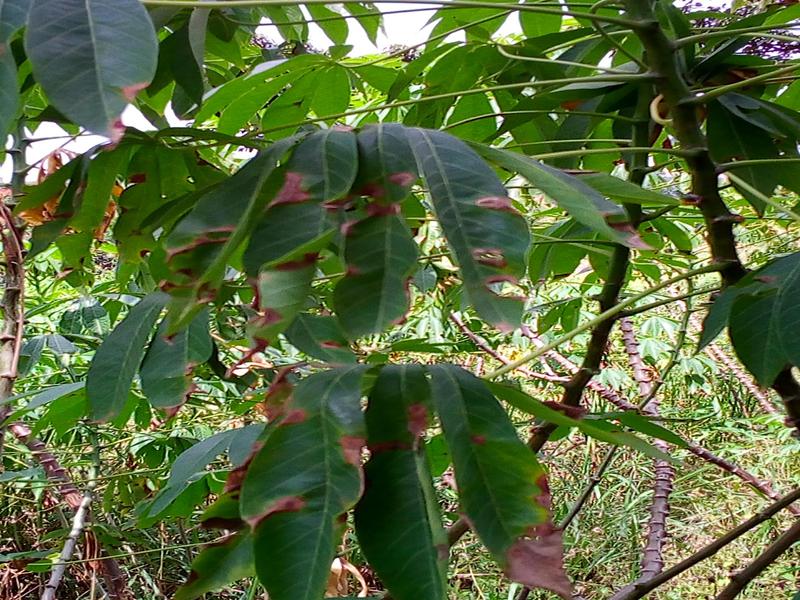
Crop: cassava
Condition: bacterial_blight